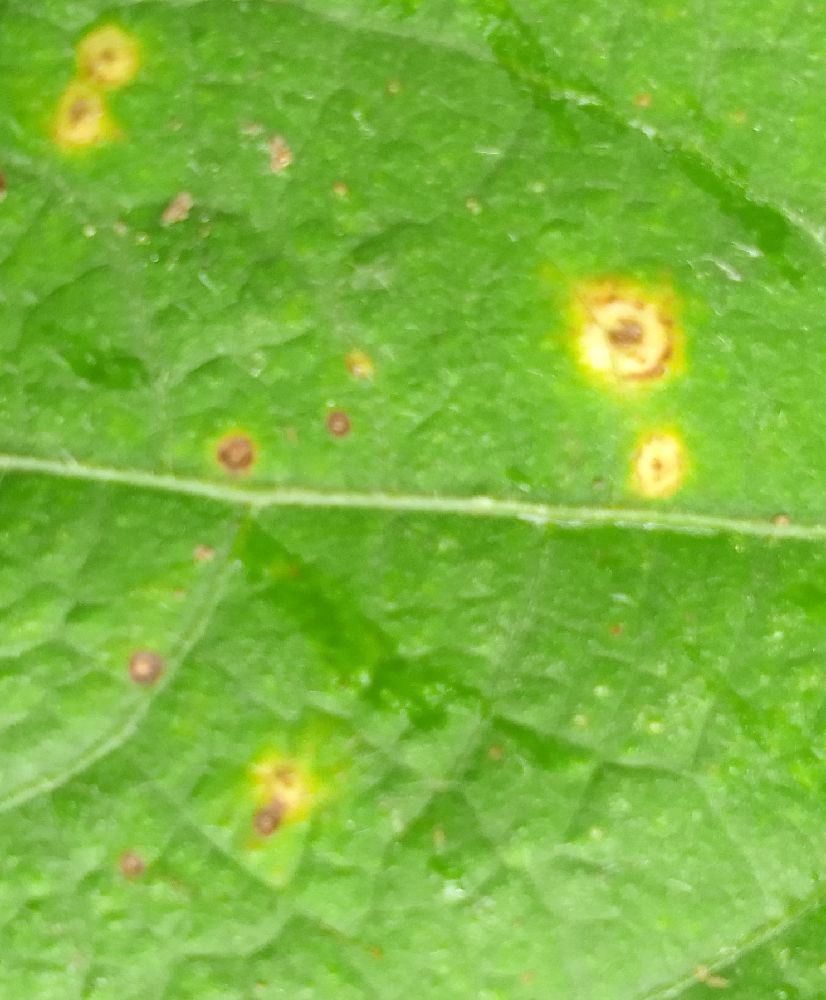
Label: rust